Armand Toussaint

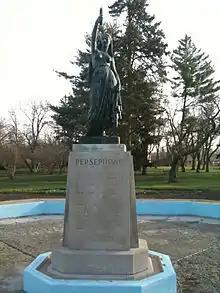
Persephone by Armand Toussaint (1840)

The French sculptor François Christophe Armand Toussaint was born in Paris on April 7, 1806, and died there on May 24, 1862.